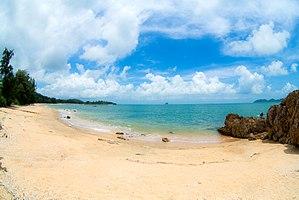
Hải Hà est un district rural de la province de Quảng Ninh dans la région du Nord-est du Vietnam.